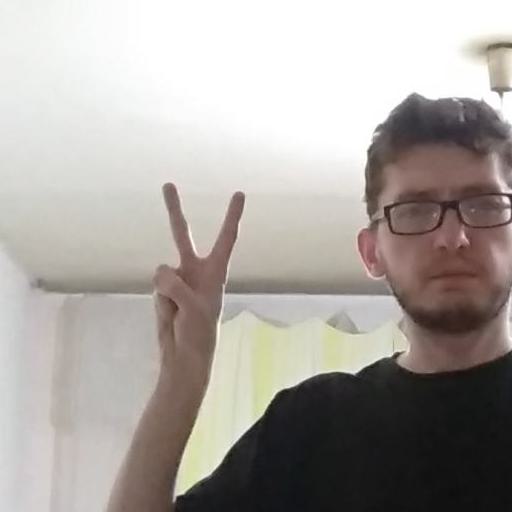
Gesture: peace